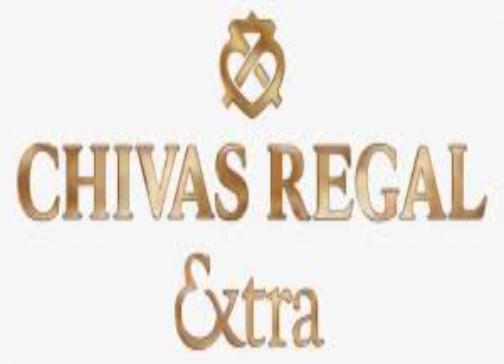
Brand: CHIVAS
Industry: Food